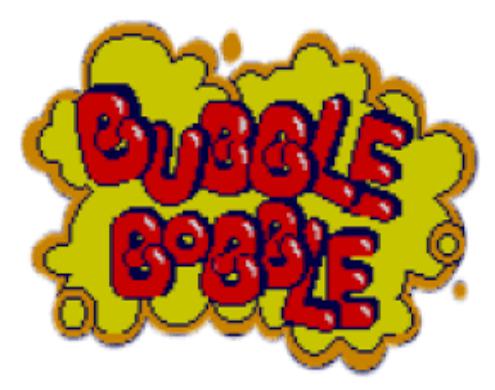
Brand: bobble
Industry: Clothes